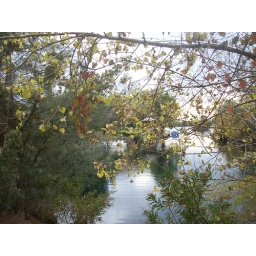
a tree in front of the lake